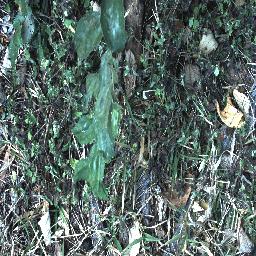
Label: chinee_apple